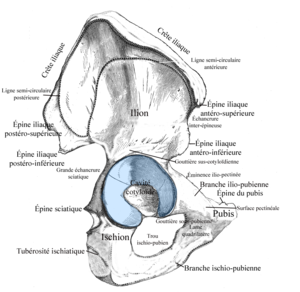
Repères sur la surface externe de l'os coxal
Il y a deux os coxaux l'os coxal droit et l'os coxal gauche. Ils sont également appelés os iliaques. Avec le sacrum et le coccyx ils constituent le bassin, ou ceinture pelvienne.